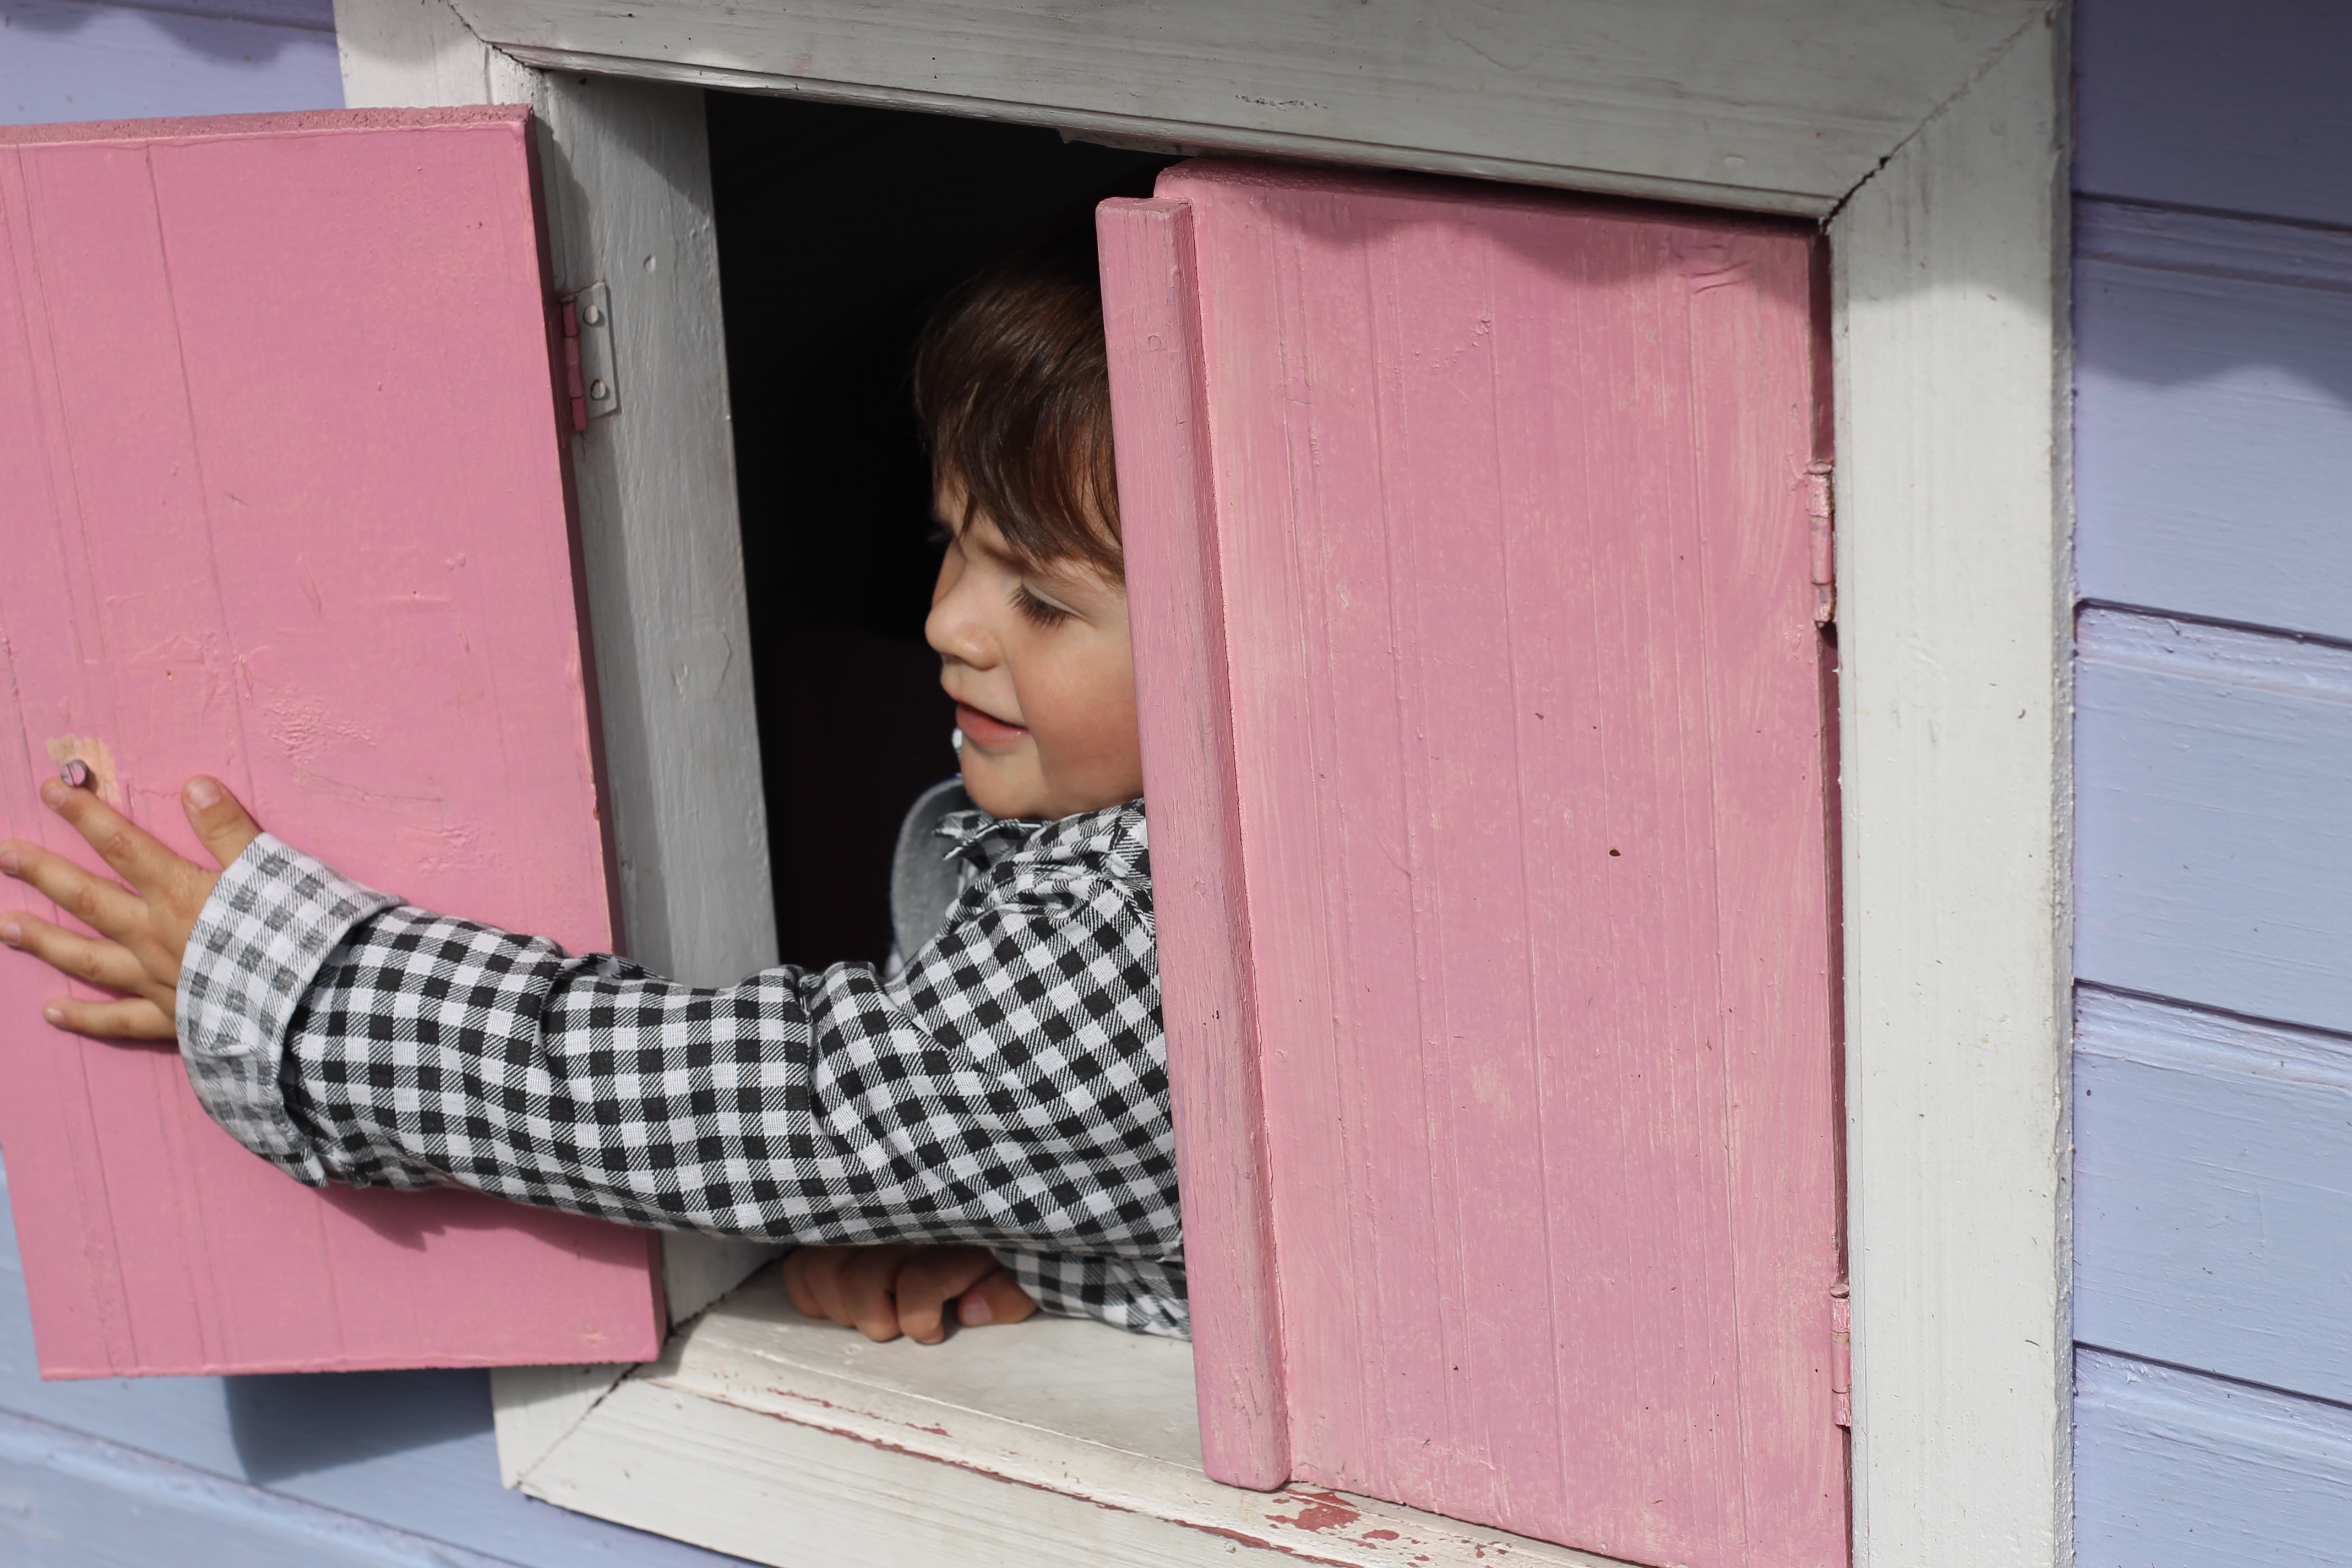
window, home, wall, color, furniture, pink, interior design, design, window covering